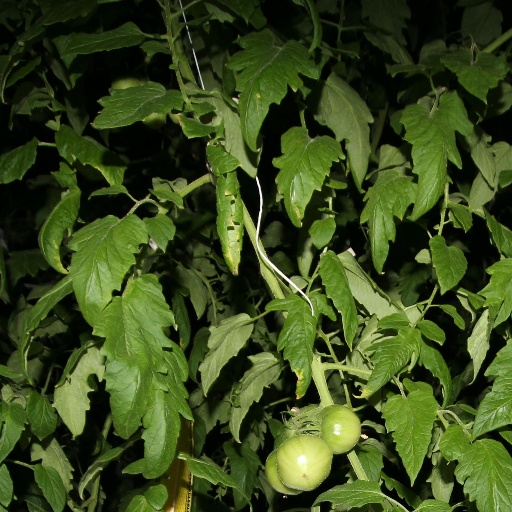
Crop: tomato